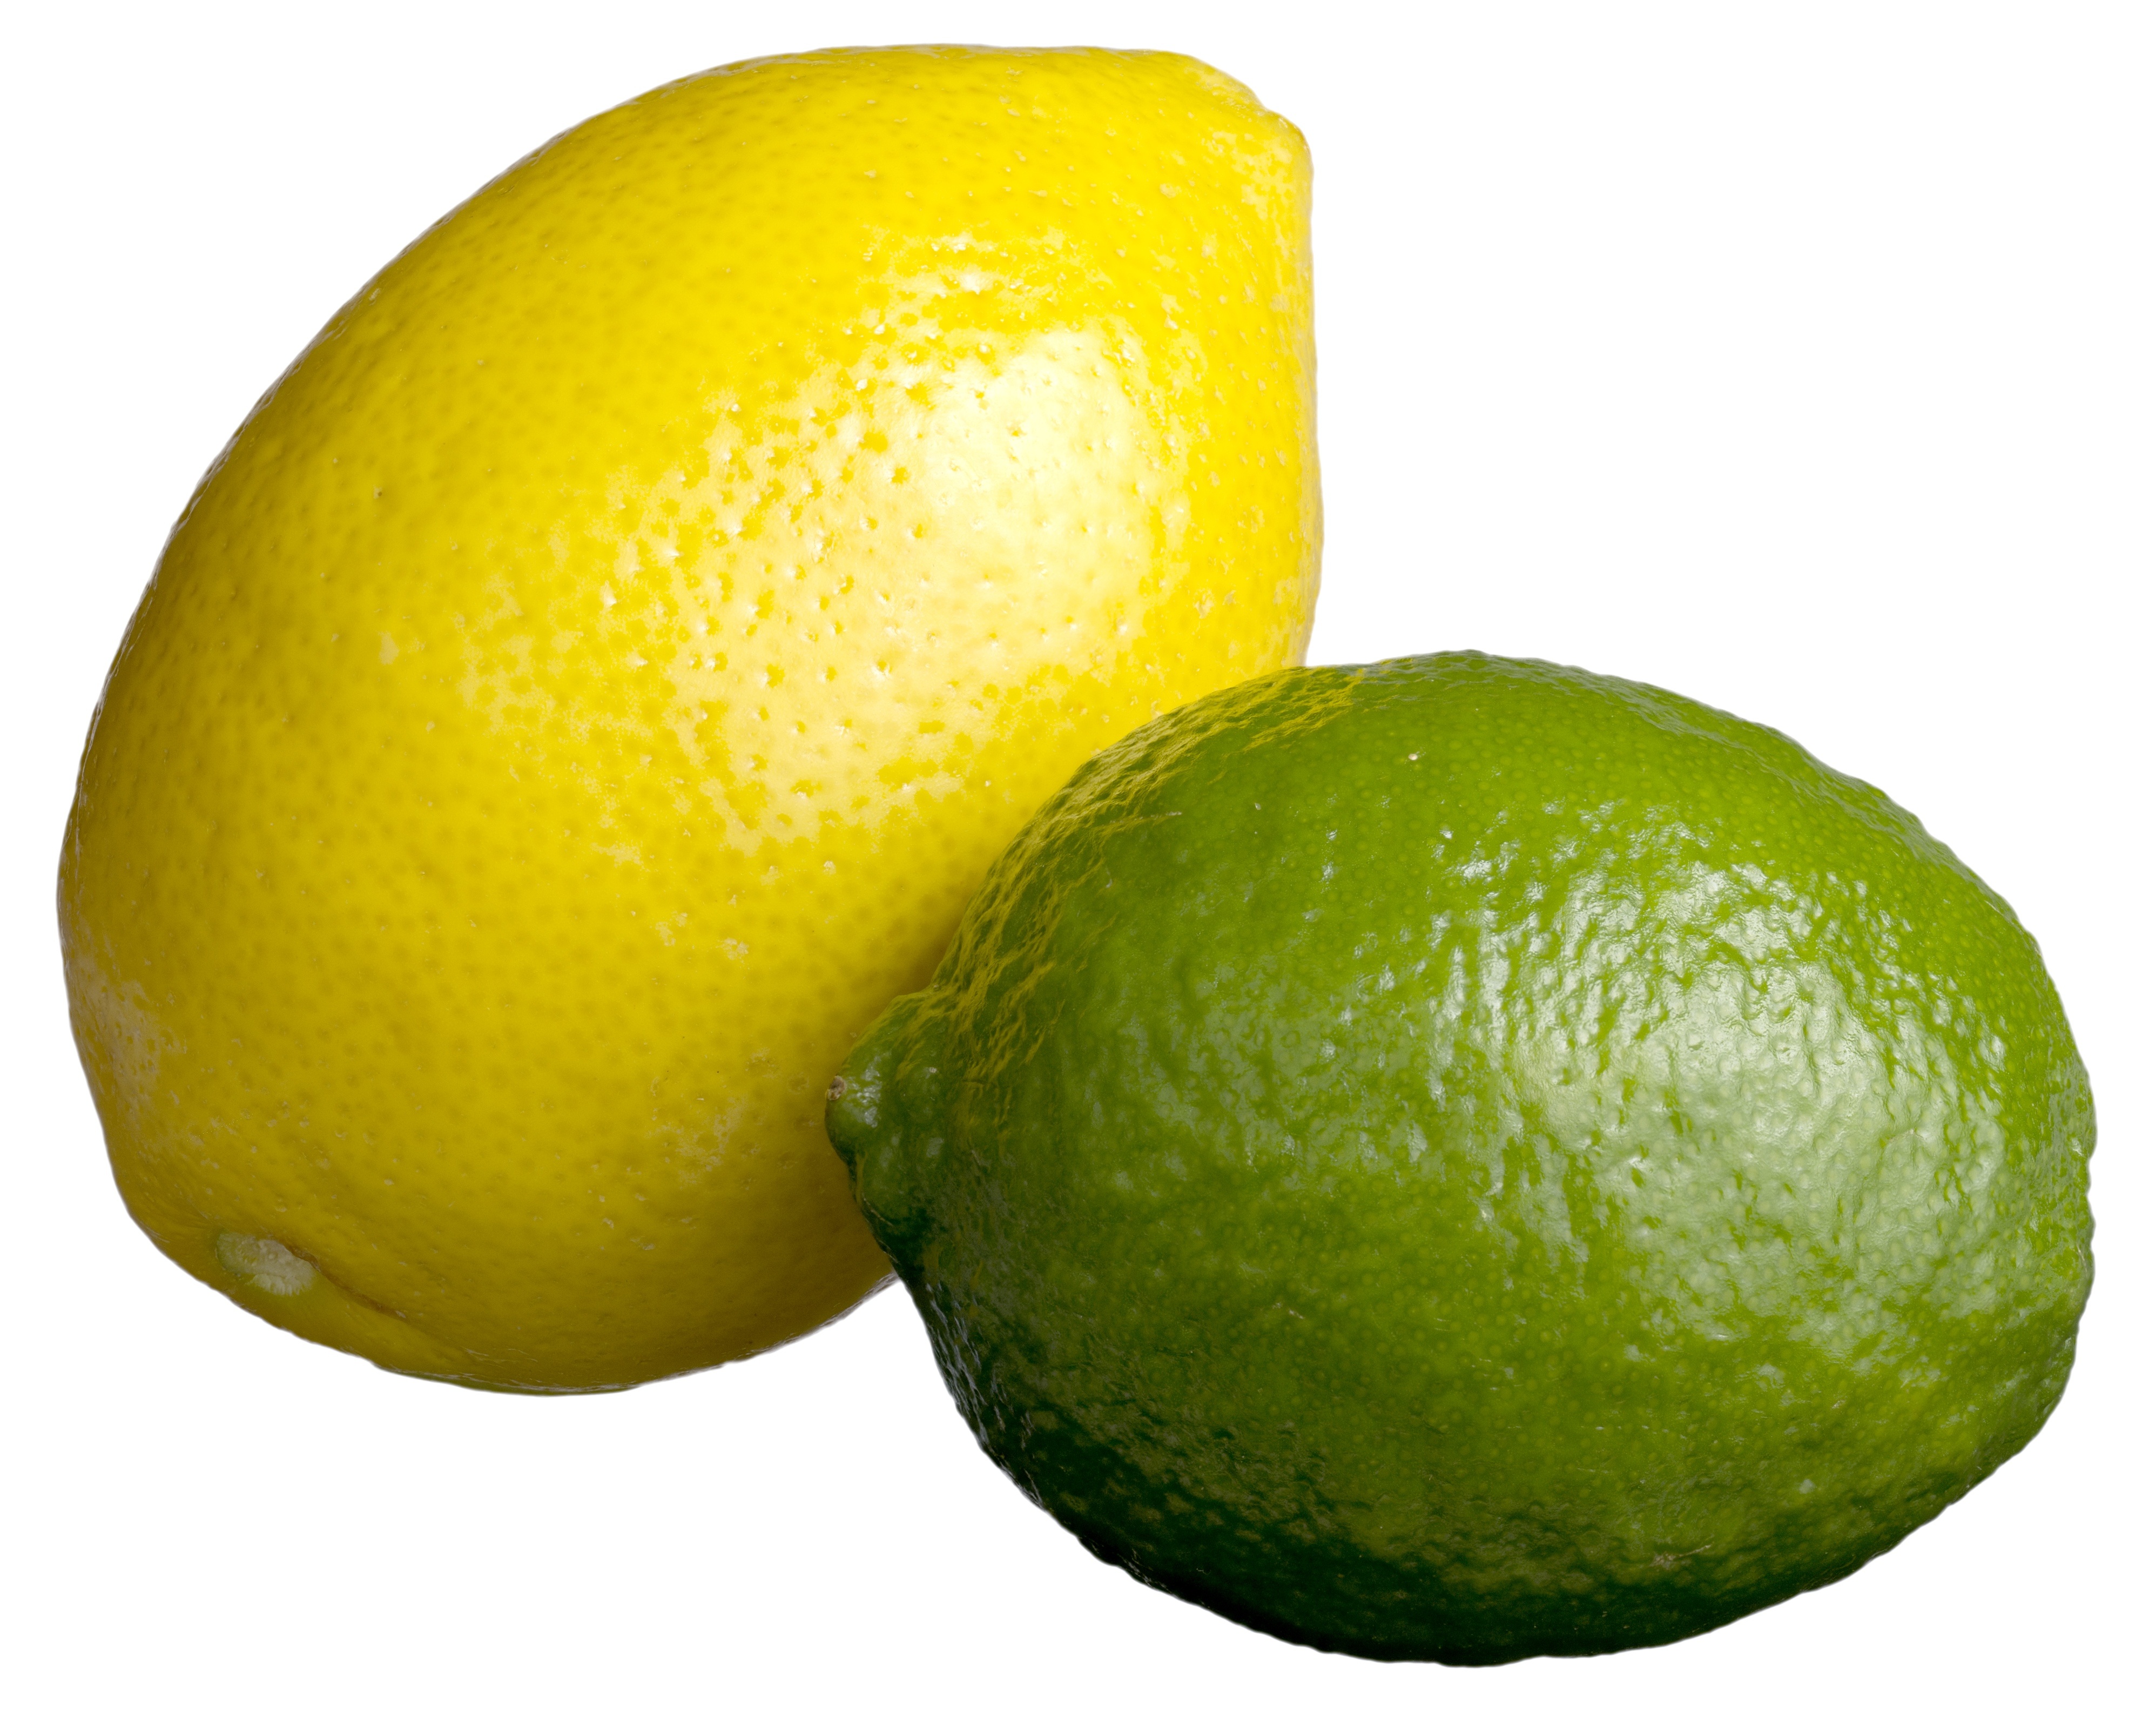
plant, fruit, ripe, food, green, produce, fresh, yellow, juicy, lemon, lime, refreshment, raw, diet, citron, citrus, sour, flowering plant, bitter orange, land plant, sweet lemon, key lime, tangelo, yuzu, lemon lime, persian lime, galia, lemon juice, lime lemon